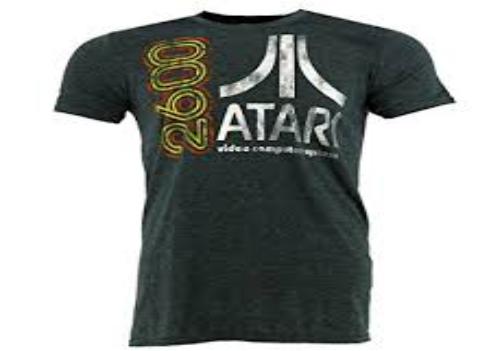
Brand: atari 2600-2
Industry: Clothes